Strategic Studies Institute

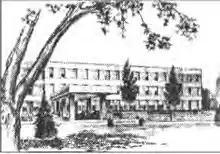

The Strategic Studies Institute (SSI) is the U.S. Army's institute for strategic and national security research and analysis. It is part of the U.S. Army War College. SSI conducts strategic research and analysis to support the U.S. Army War College curricula, provides direct analysis for Army and Department of Defense leadership, and serves as a bridge to the wider strategic community. It is located at Carlisle Barracks, Pennsylvania.